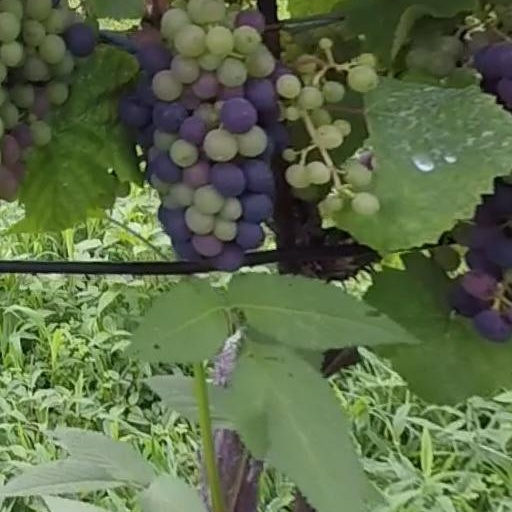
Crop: grape